National Electric Light Association

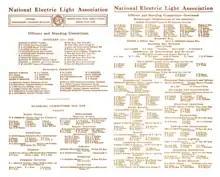
NELA Structure c. 1915

The NELA had nearly 30 different committees in place that came together during its conventions. These committees that included geographical representatives from the industry broken down by region and state-affiliated associations and industry representatives coordinated the distribution of reports on best practices and standards of the industry from the ratings of light bulbs, safety, accounting practices, engineering designs of equipment to advertizing, public relations and legislative campaigns.